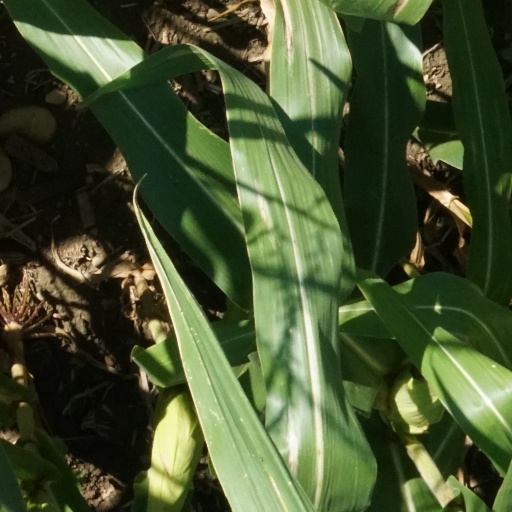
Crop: maize; corn